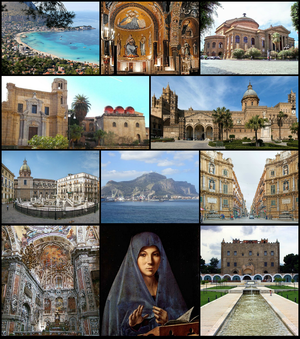
Palermo
Palermo er hovedbyen og hovedsæde for den italienske region Sicilien. Byen er også hovedbyen i provinsen Palermo.